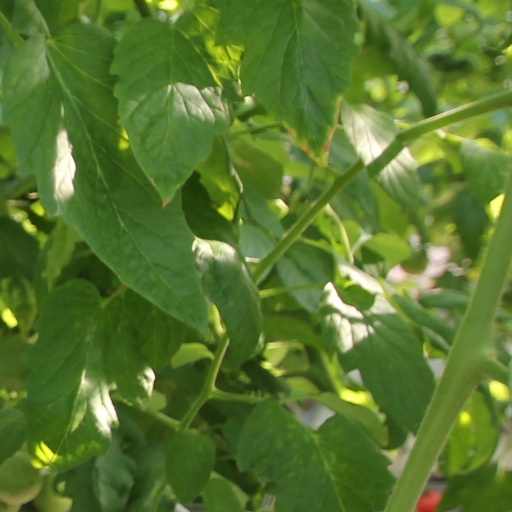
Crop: tomato